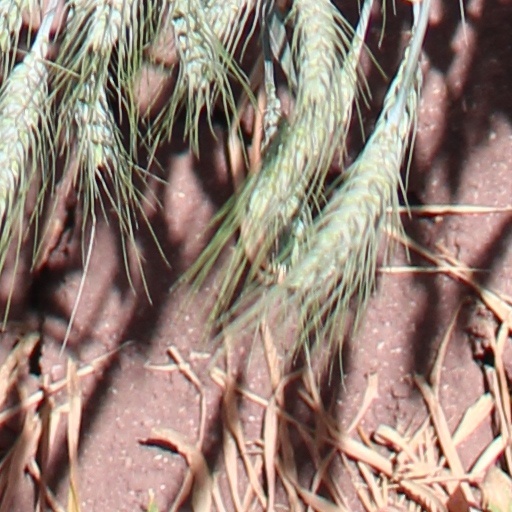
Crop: wheat